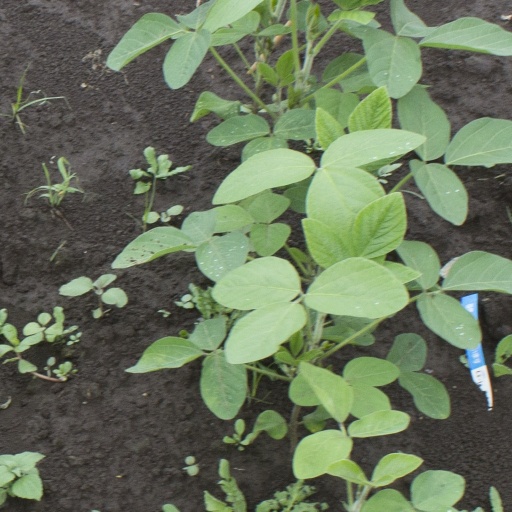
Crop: soybean